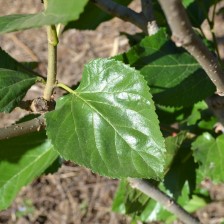
Variety: ChiangMaiBuriram60